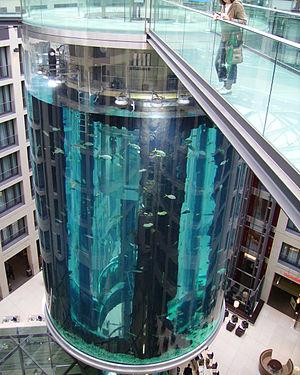
L'AquaDom, inauguré en décembre 2003, se trouve dans le hall d'entrée de l'hôtel Radisson à Berlin, dans le quartier de Mitte.